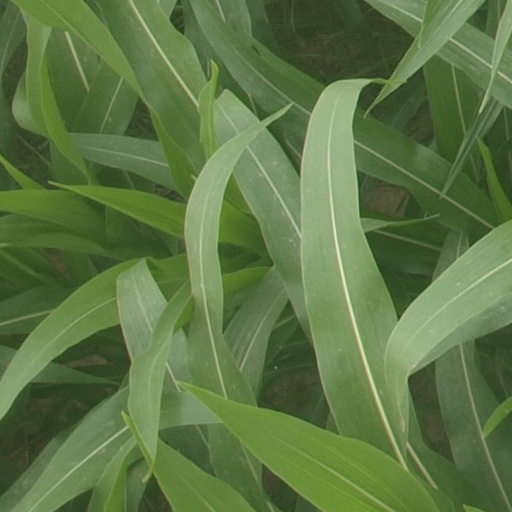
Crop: maize; corn